Rise of the Guardians

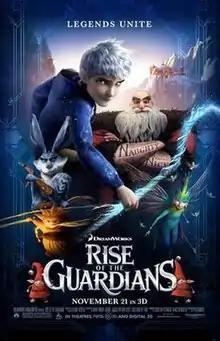
Theatrical release poster

Rise of the Guardians is a 2012 American animated science fantasy action-adventure film produced by DreamWorks Animation and distributed by Paramount Pictures. The film was directed by Peter Ramsey from a screenplay by David Lindsay-Abaire, based on the book series "The Guardians of Childhood" and the short film "The Man in the Moon" by William Joyce. It stars the voices of Chris Pine, Alec Baldwin, Jude Law, Isla Fisher, Hugh Jackman and Dakota Goyo. The film tells a story about Guardians Santa Claus, the Tooth Fairy, the Easter Bunny, and the Sandman, who enlist Jack Frost to stop the Pitch Black from engulfing the world in darkness in a fight of dreams.